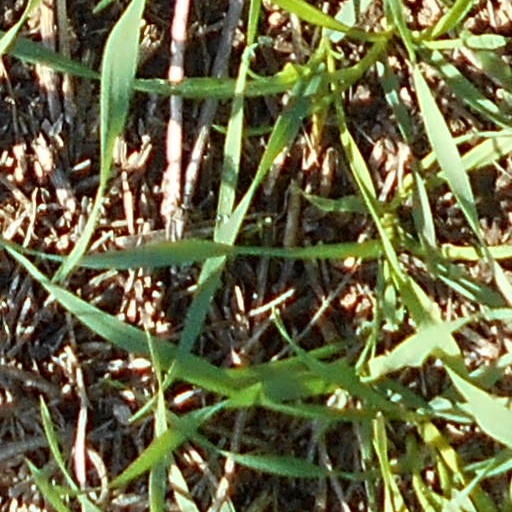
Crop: wheat